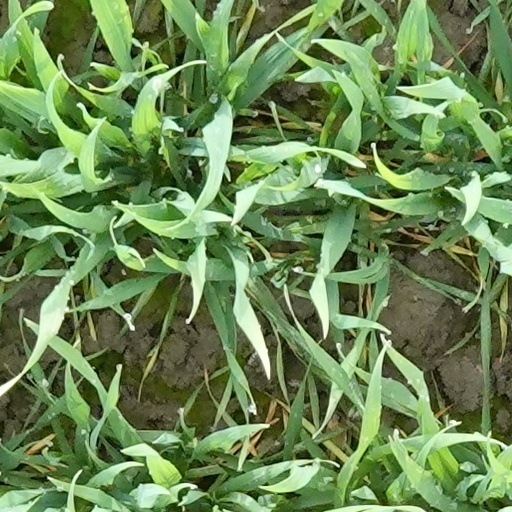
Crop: wheat